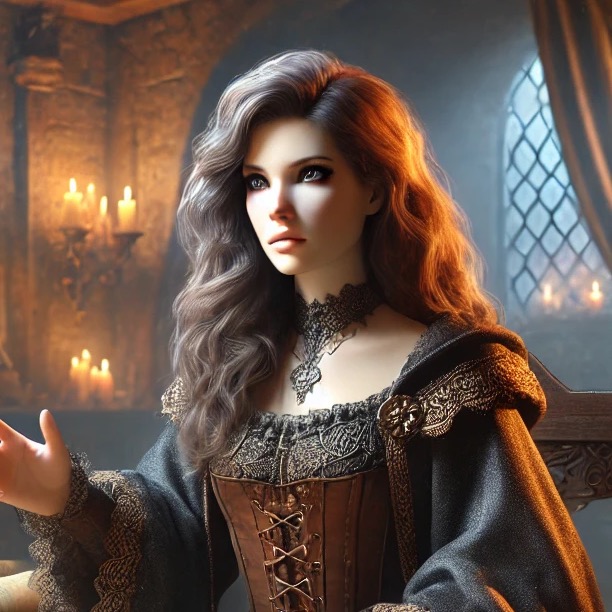
미적 점수 (1~10점): 1